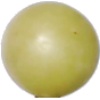
Label: Grape White 2